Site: brandenburg
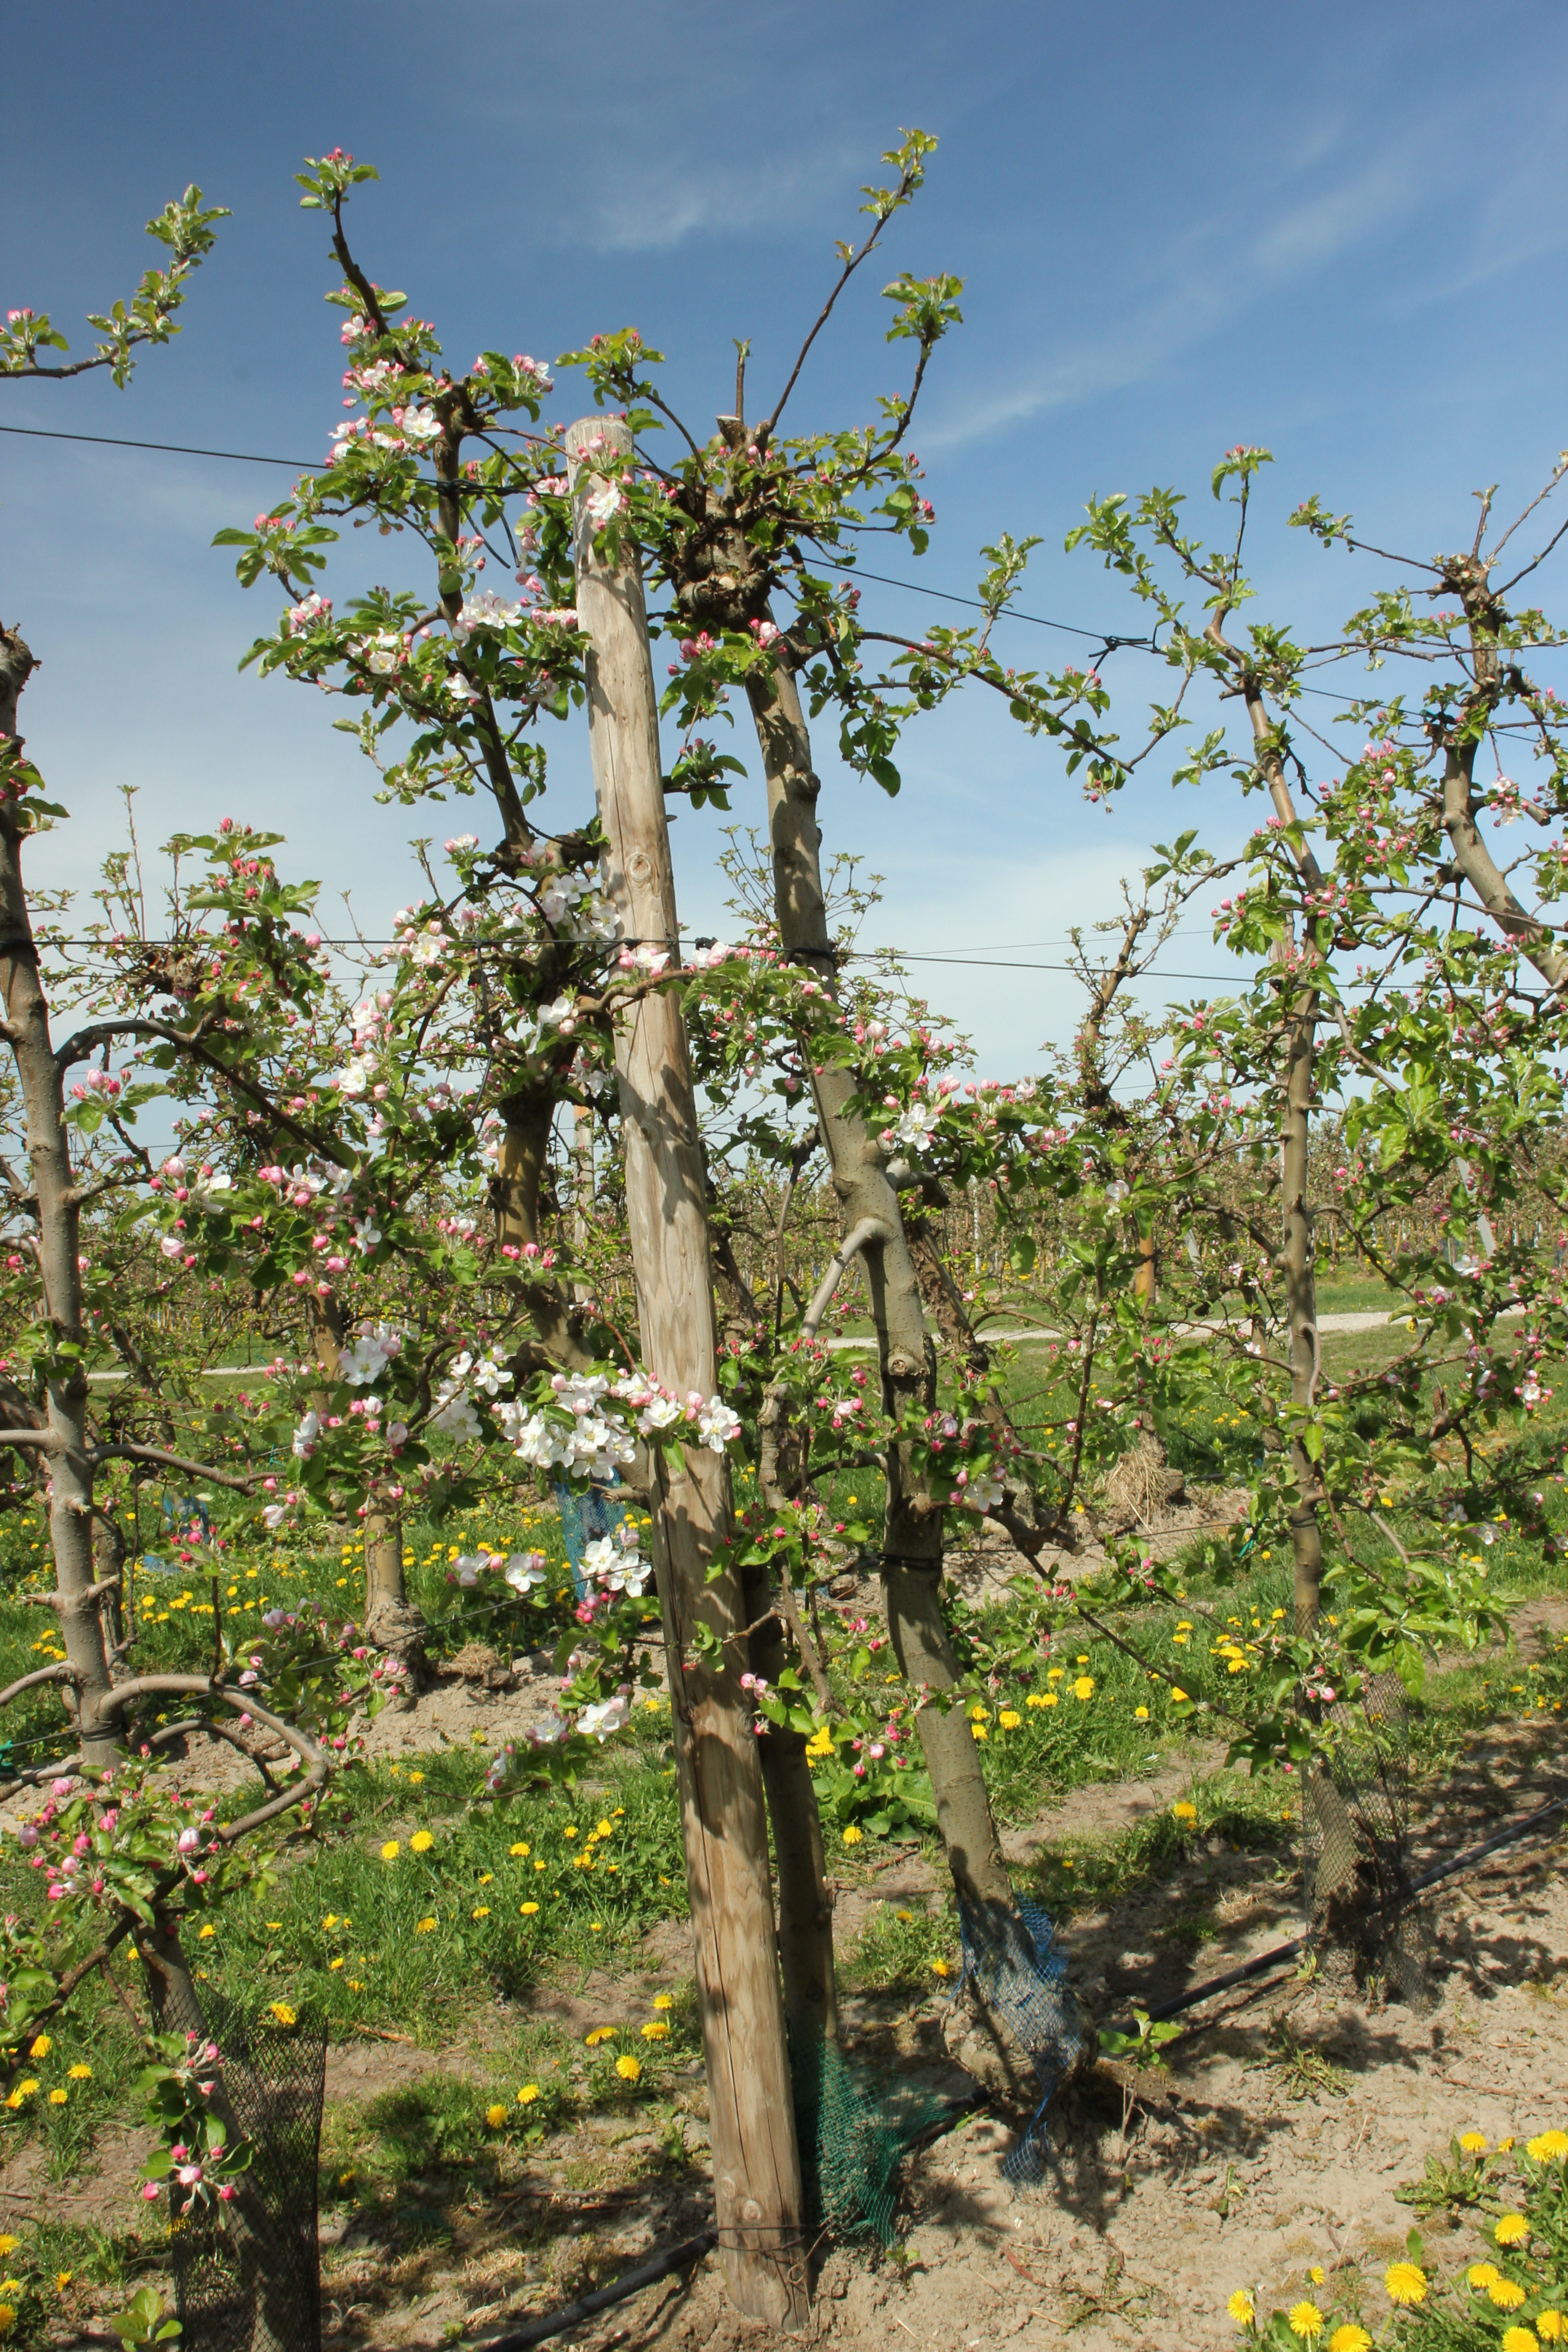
Growth stage (BBCH 57): Inflorescence emergence